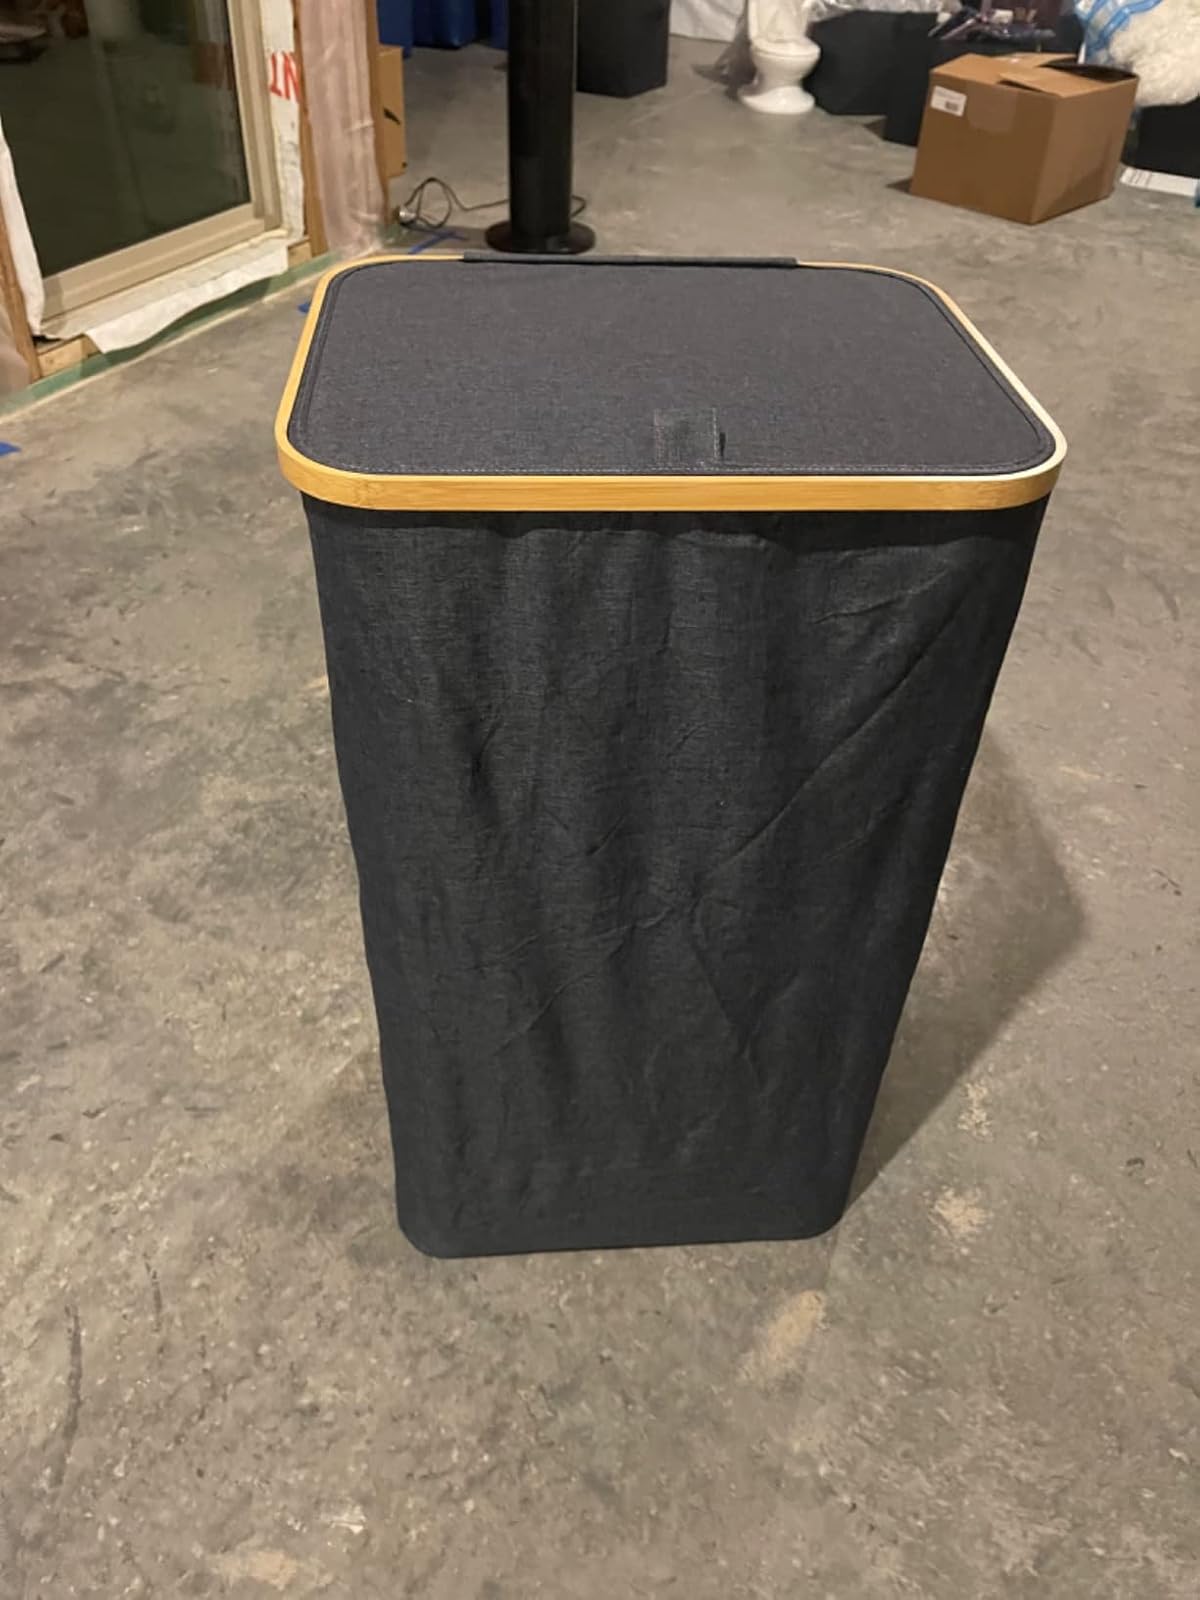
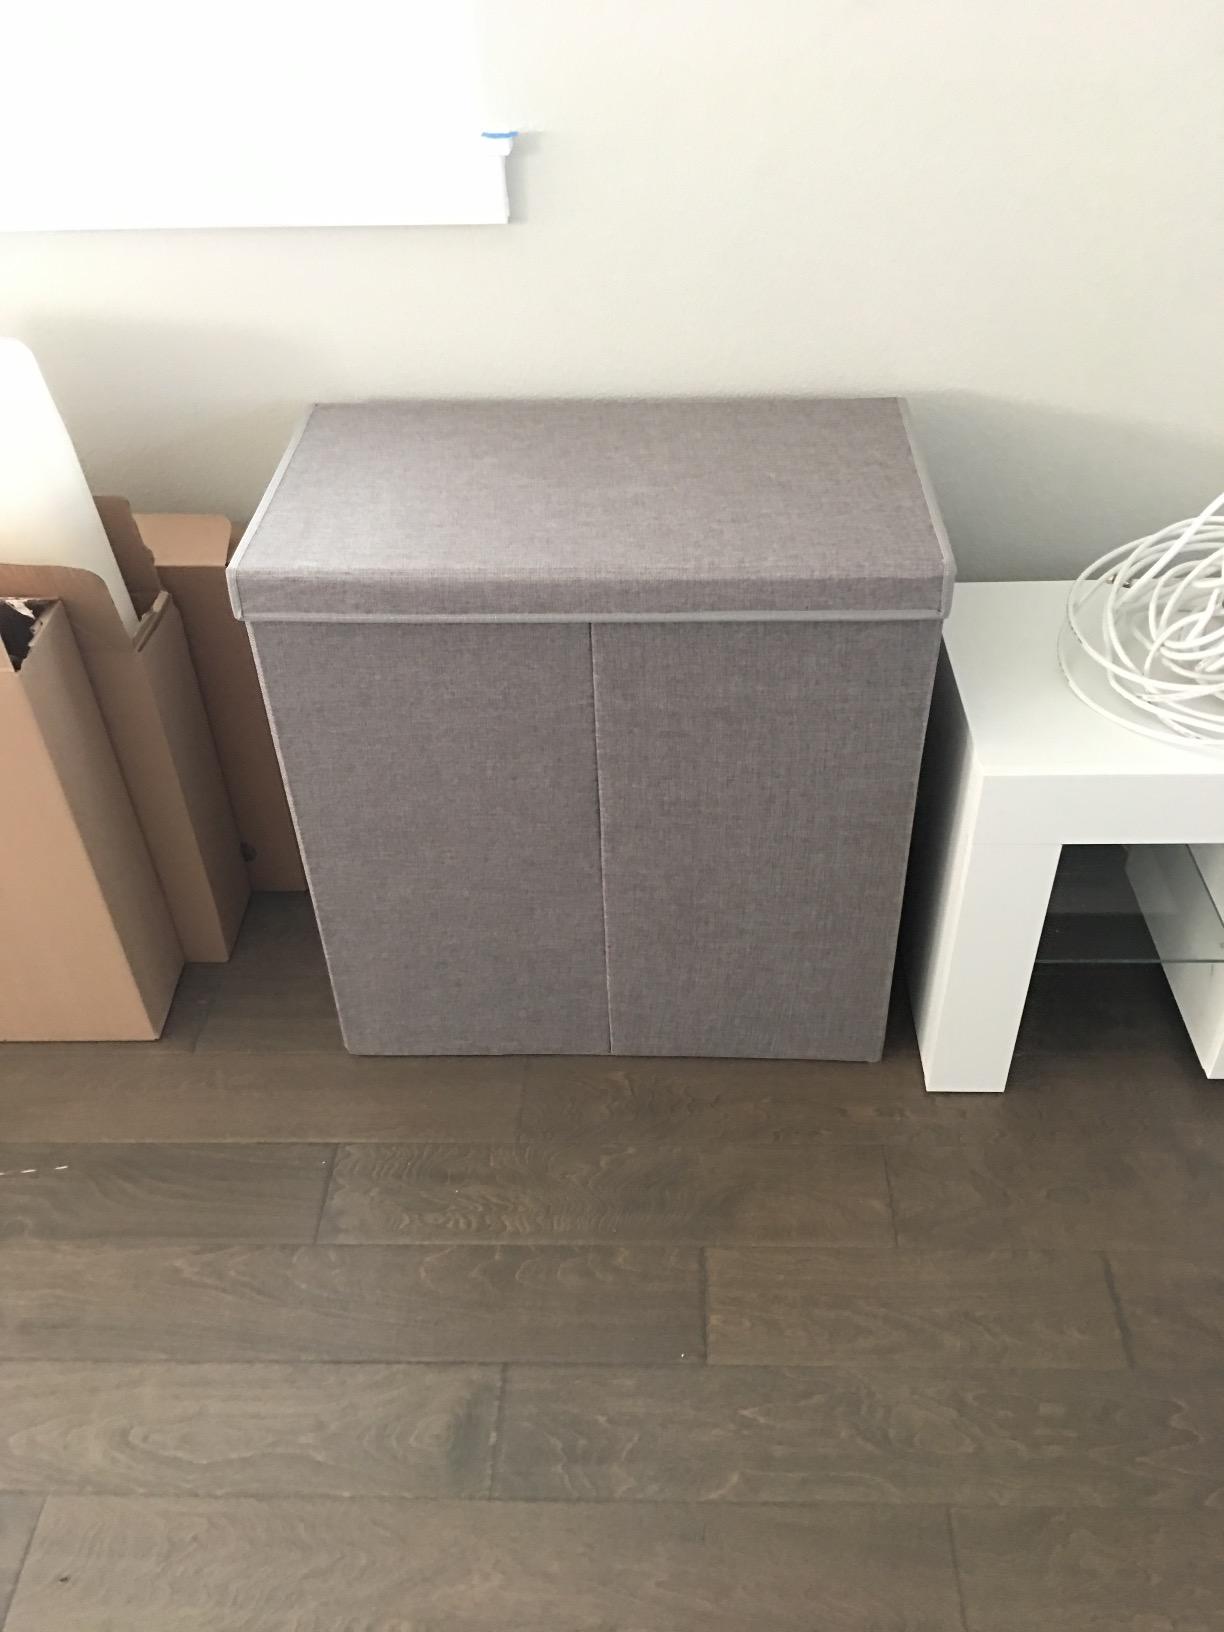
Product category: items_hamper
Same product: no